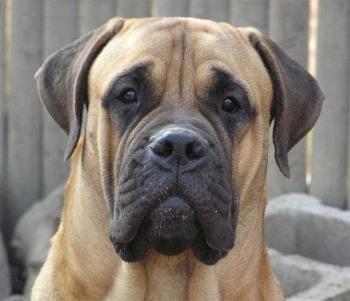
bull_mastiff